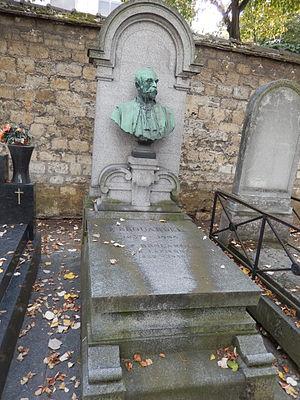
Tombe de Paul Brouardel (cimetière du Montparnasse)
Paul Camille Hippolyte Brouardel, né le 13 février 1837, place de l'Hôtel de Ville à Saint-Quentin dans l'Aisne et mort le 23 juillet 1906 à Paris, est un médecin français, spécialiste de médecine légale. Il a été doyen de la Faculté de médecine de Paris, membre de l'Académie de médecine et de l'Académie des sciences.